Walsall Canal

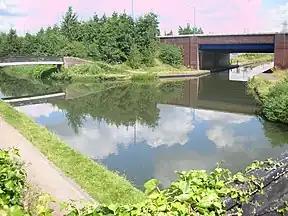
Tame Valley Junction is one end of the Tame Valley Canal

Further north, a basin served the Crown Brick Works, near Ocker Hill, and the Lower Ocker Hill Branch delivered water to Ocker Hill Tunnel, from where it was pumped to the Ocker Hill Branch. It reached the BCN Main Line by joining the Wednesbury Oak Loop at Summer Hill. The canal was joined by the Tame Valley Canal, which was built in the 1840s to provide a northern bypass for the overloaded Farmers Bridge Locks, at the eastern end of the BCN Main Line. The original Act of Parliament, the Birmingham Canal Navigations Act 1839 (2 & 3 Vict. c. lxi) authorised a canal from Salford to join the Danks Branch, but was altered by the Wyrley and Essington Canal Navigation Act 1840 (3 & 4 Vict. c. xxiv), which changed the route. It opened on 14 February 1844.